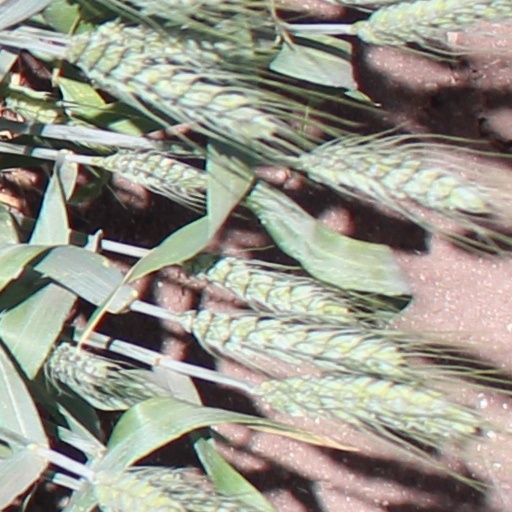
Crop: wheat